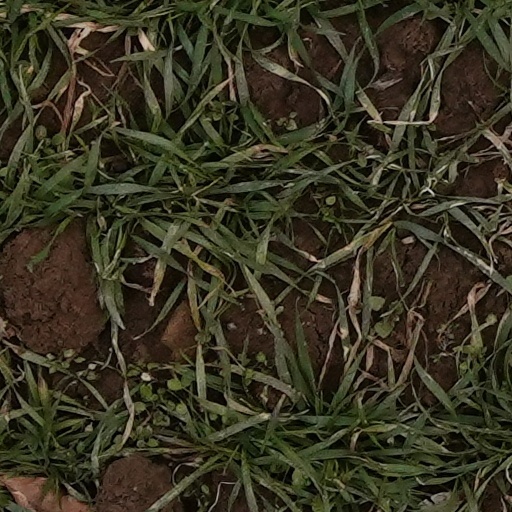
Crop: wheat